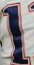
Number: 1